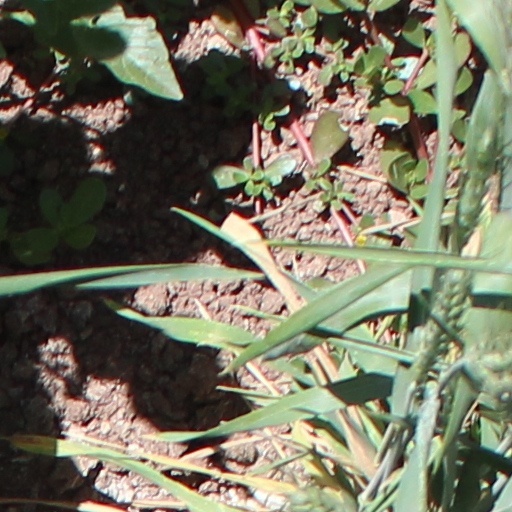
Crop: wheat